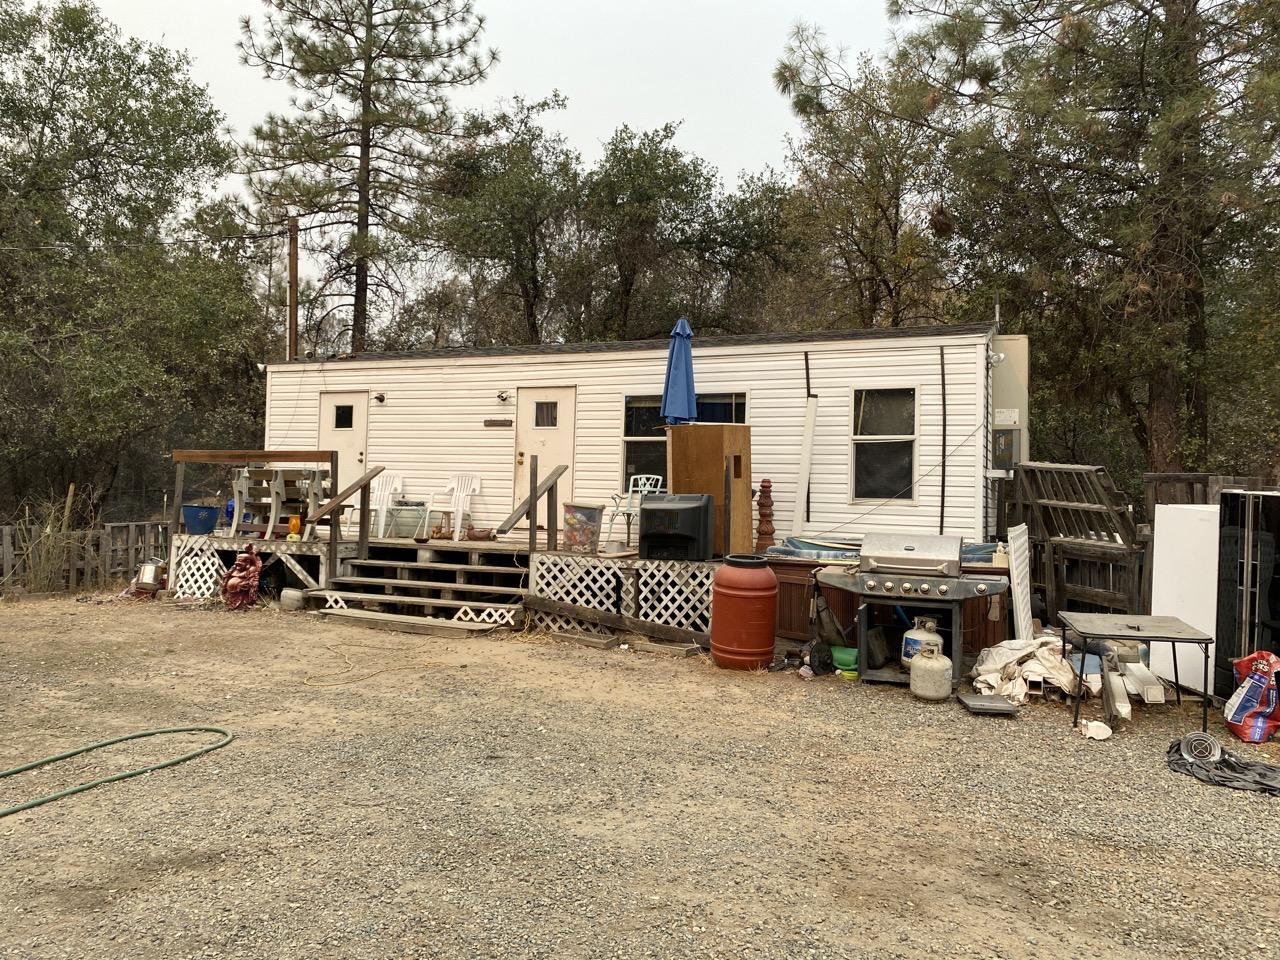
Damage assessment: affected